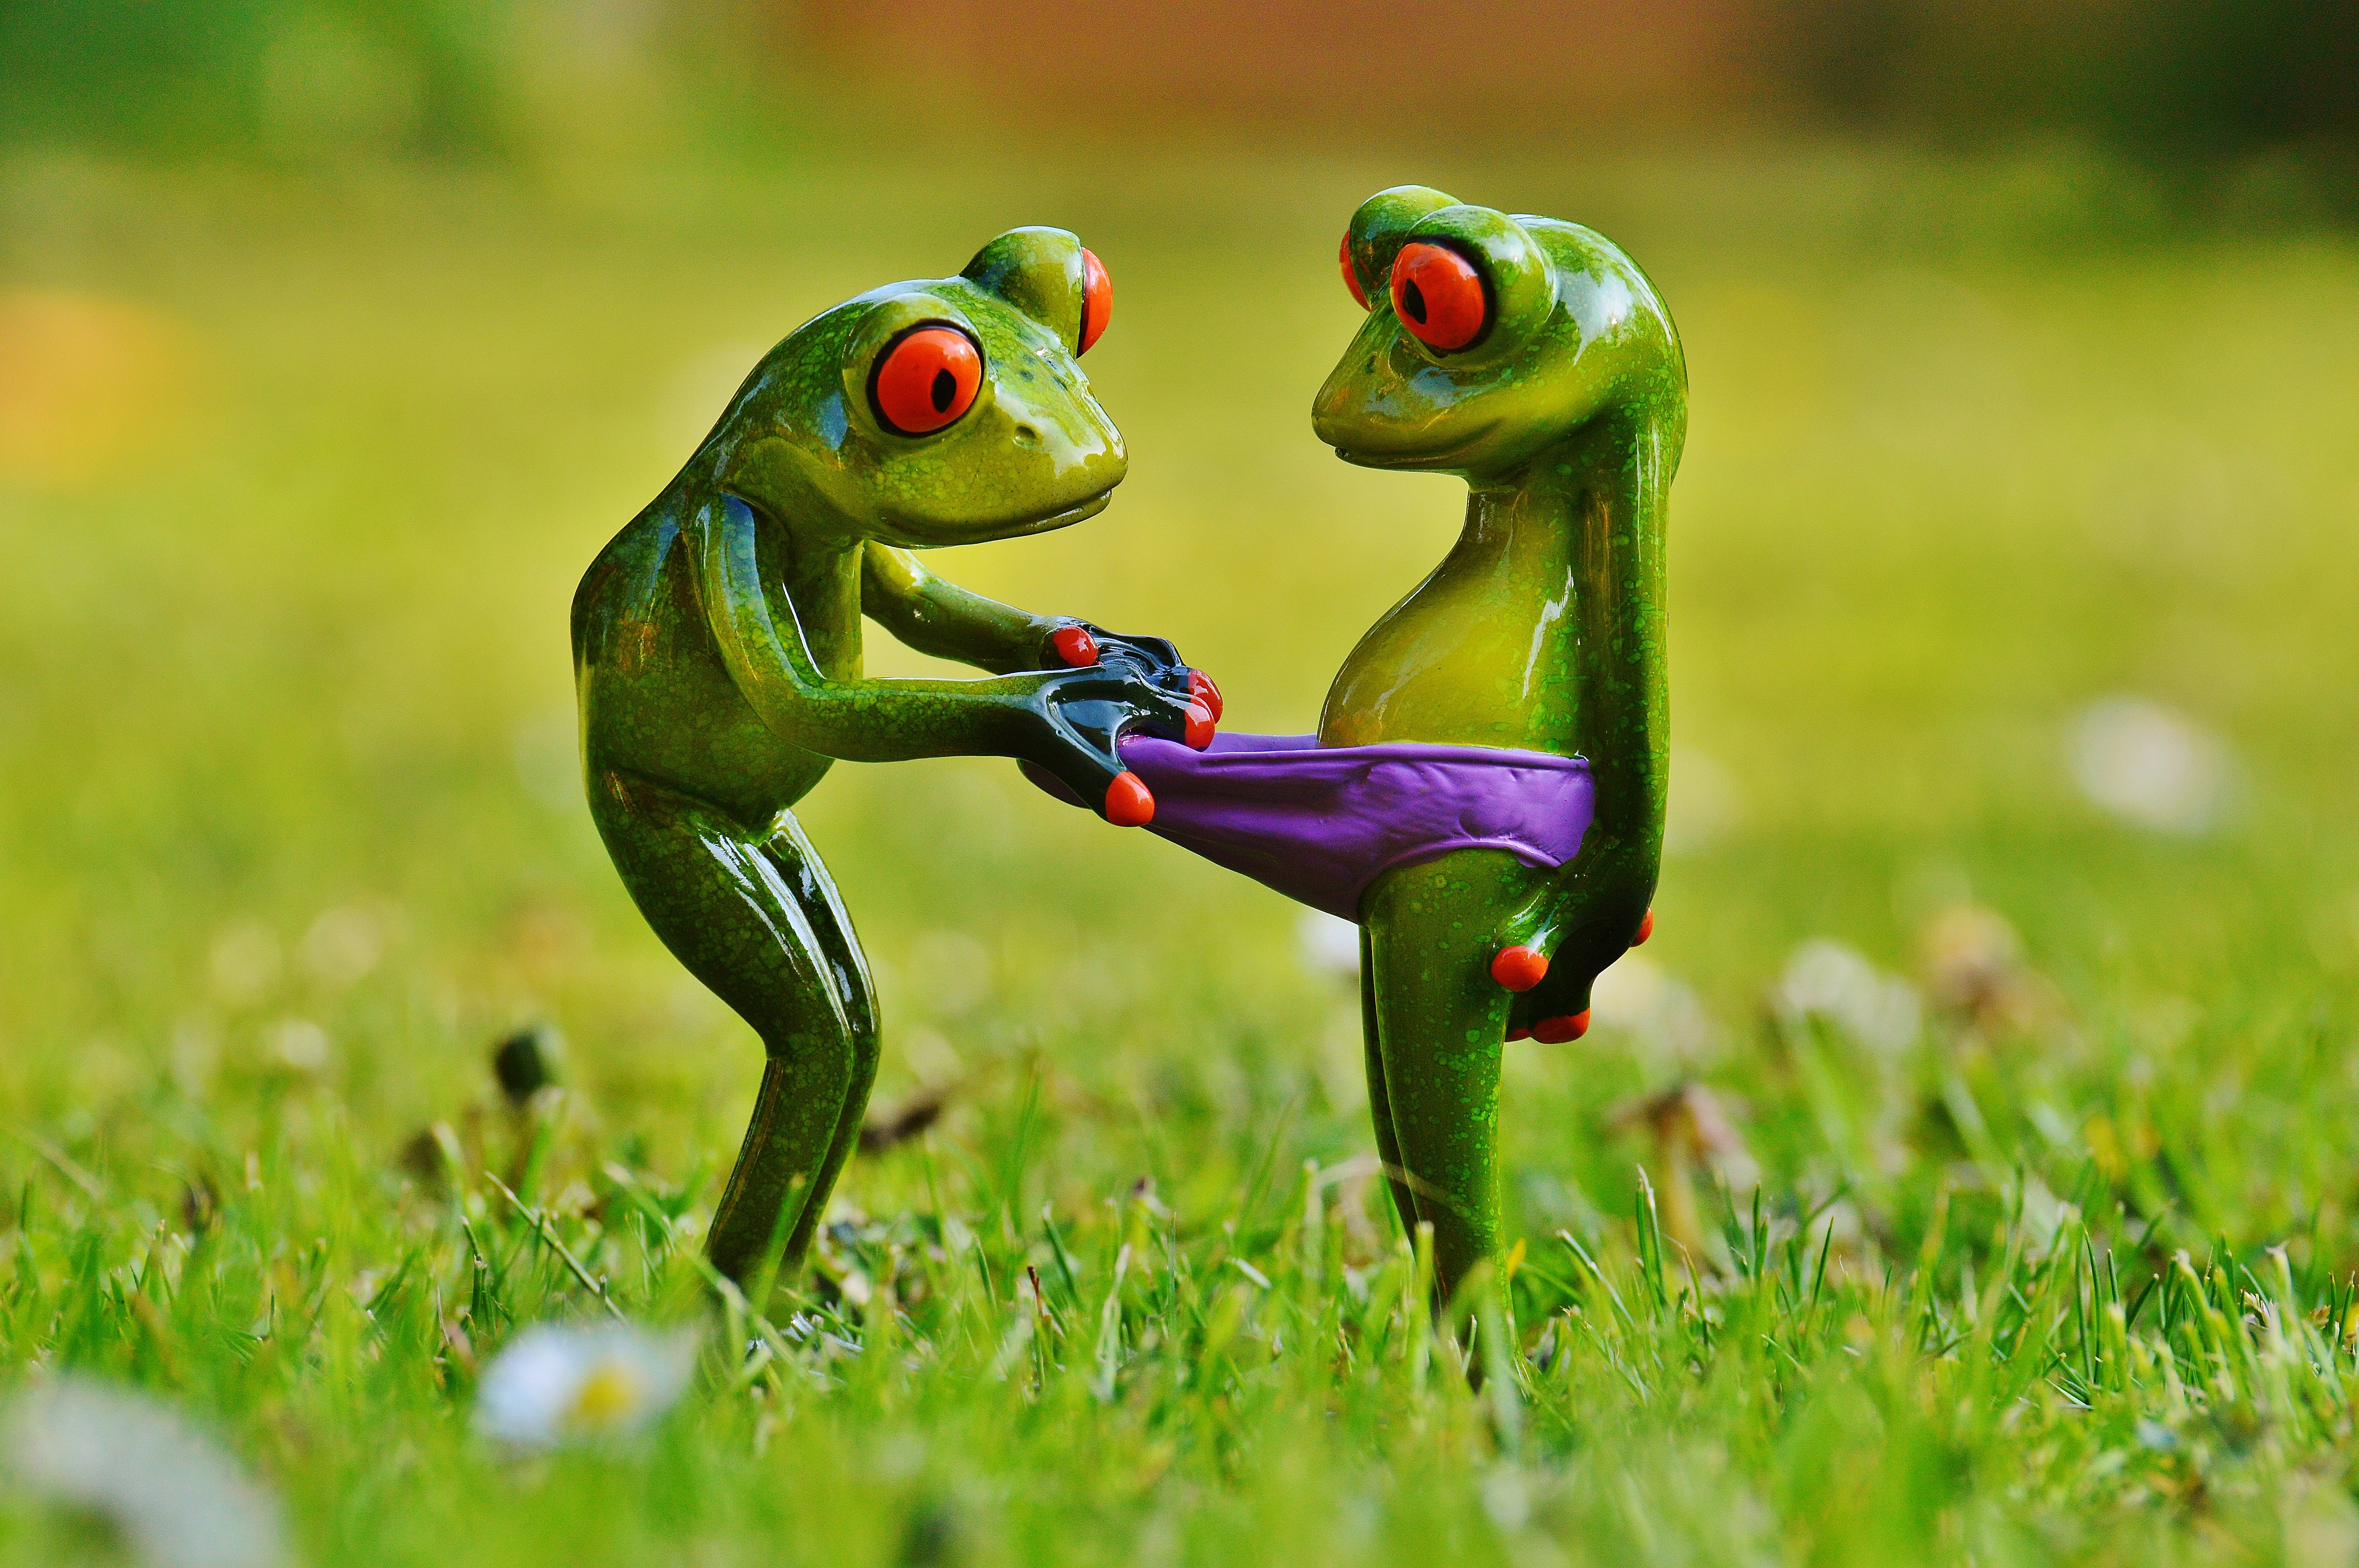
grass, lawn, meadow, sweet, animal, cute, wildlife, green, frog, amphibian, fauna, fun, figure, vertebrate, funny, curious, frogs, surprise, underpants